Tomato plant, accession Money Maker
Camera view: horizontal (90 deg, fisheye); turntable rotation: 270 degrees
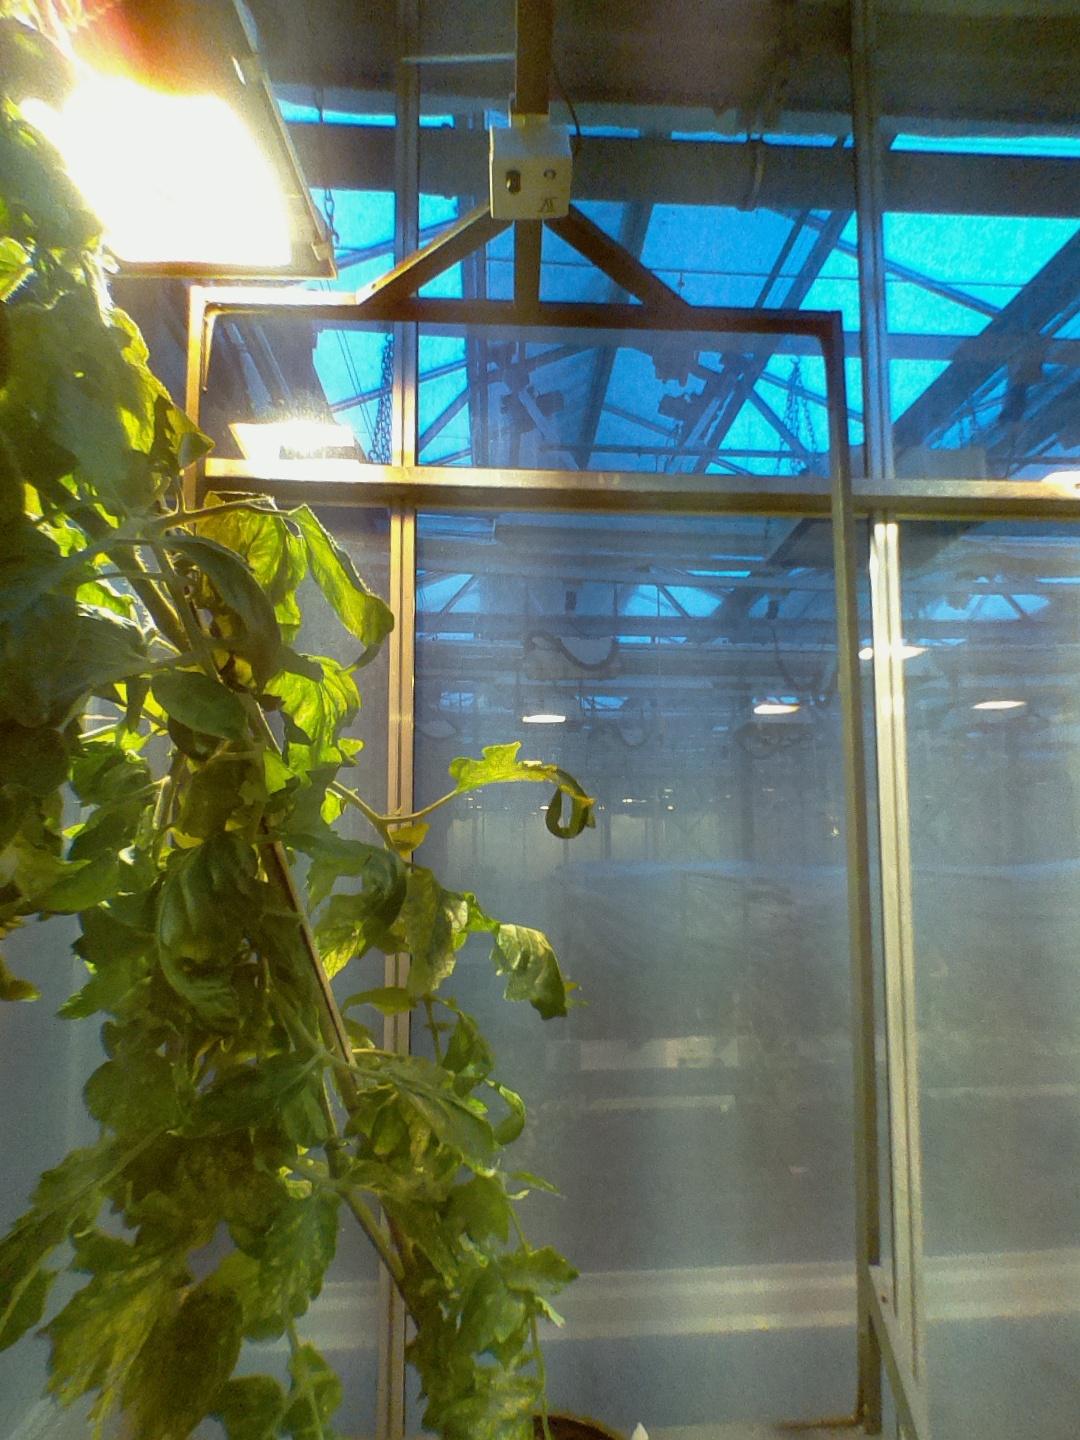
BBCH growth stage 74: 40%-50% of final fruit size